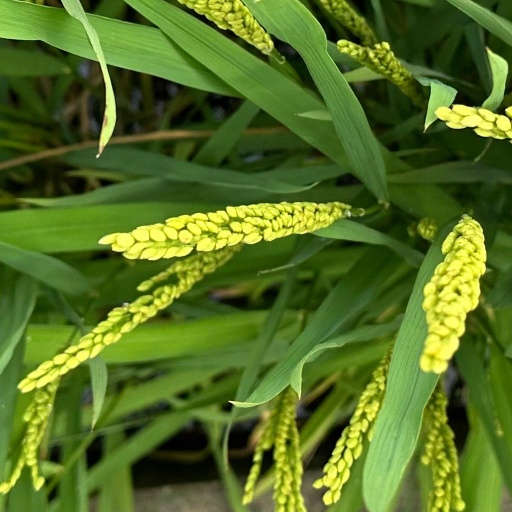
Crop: rice